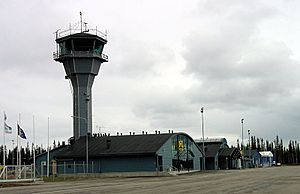
Kittilä Lufthavn
Kittilä Lufthavn er en lufthavn i finske Lapland. Den er beliggende fem kilometer nord for centrum af Kittilä, og 15 kilometer syd for landets største skisportssted, Levi. Lufthavnen er en af det nordlige Finlands hovedlufthavne, og ligger i den nordlige polarcirkel.